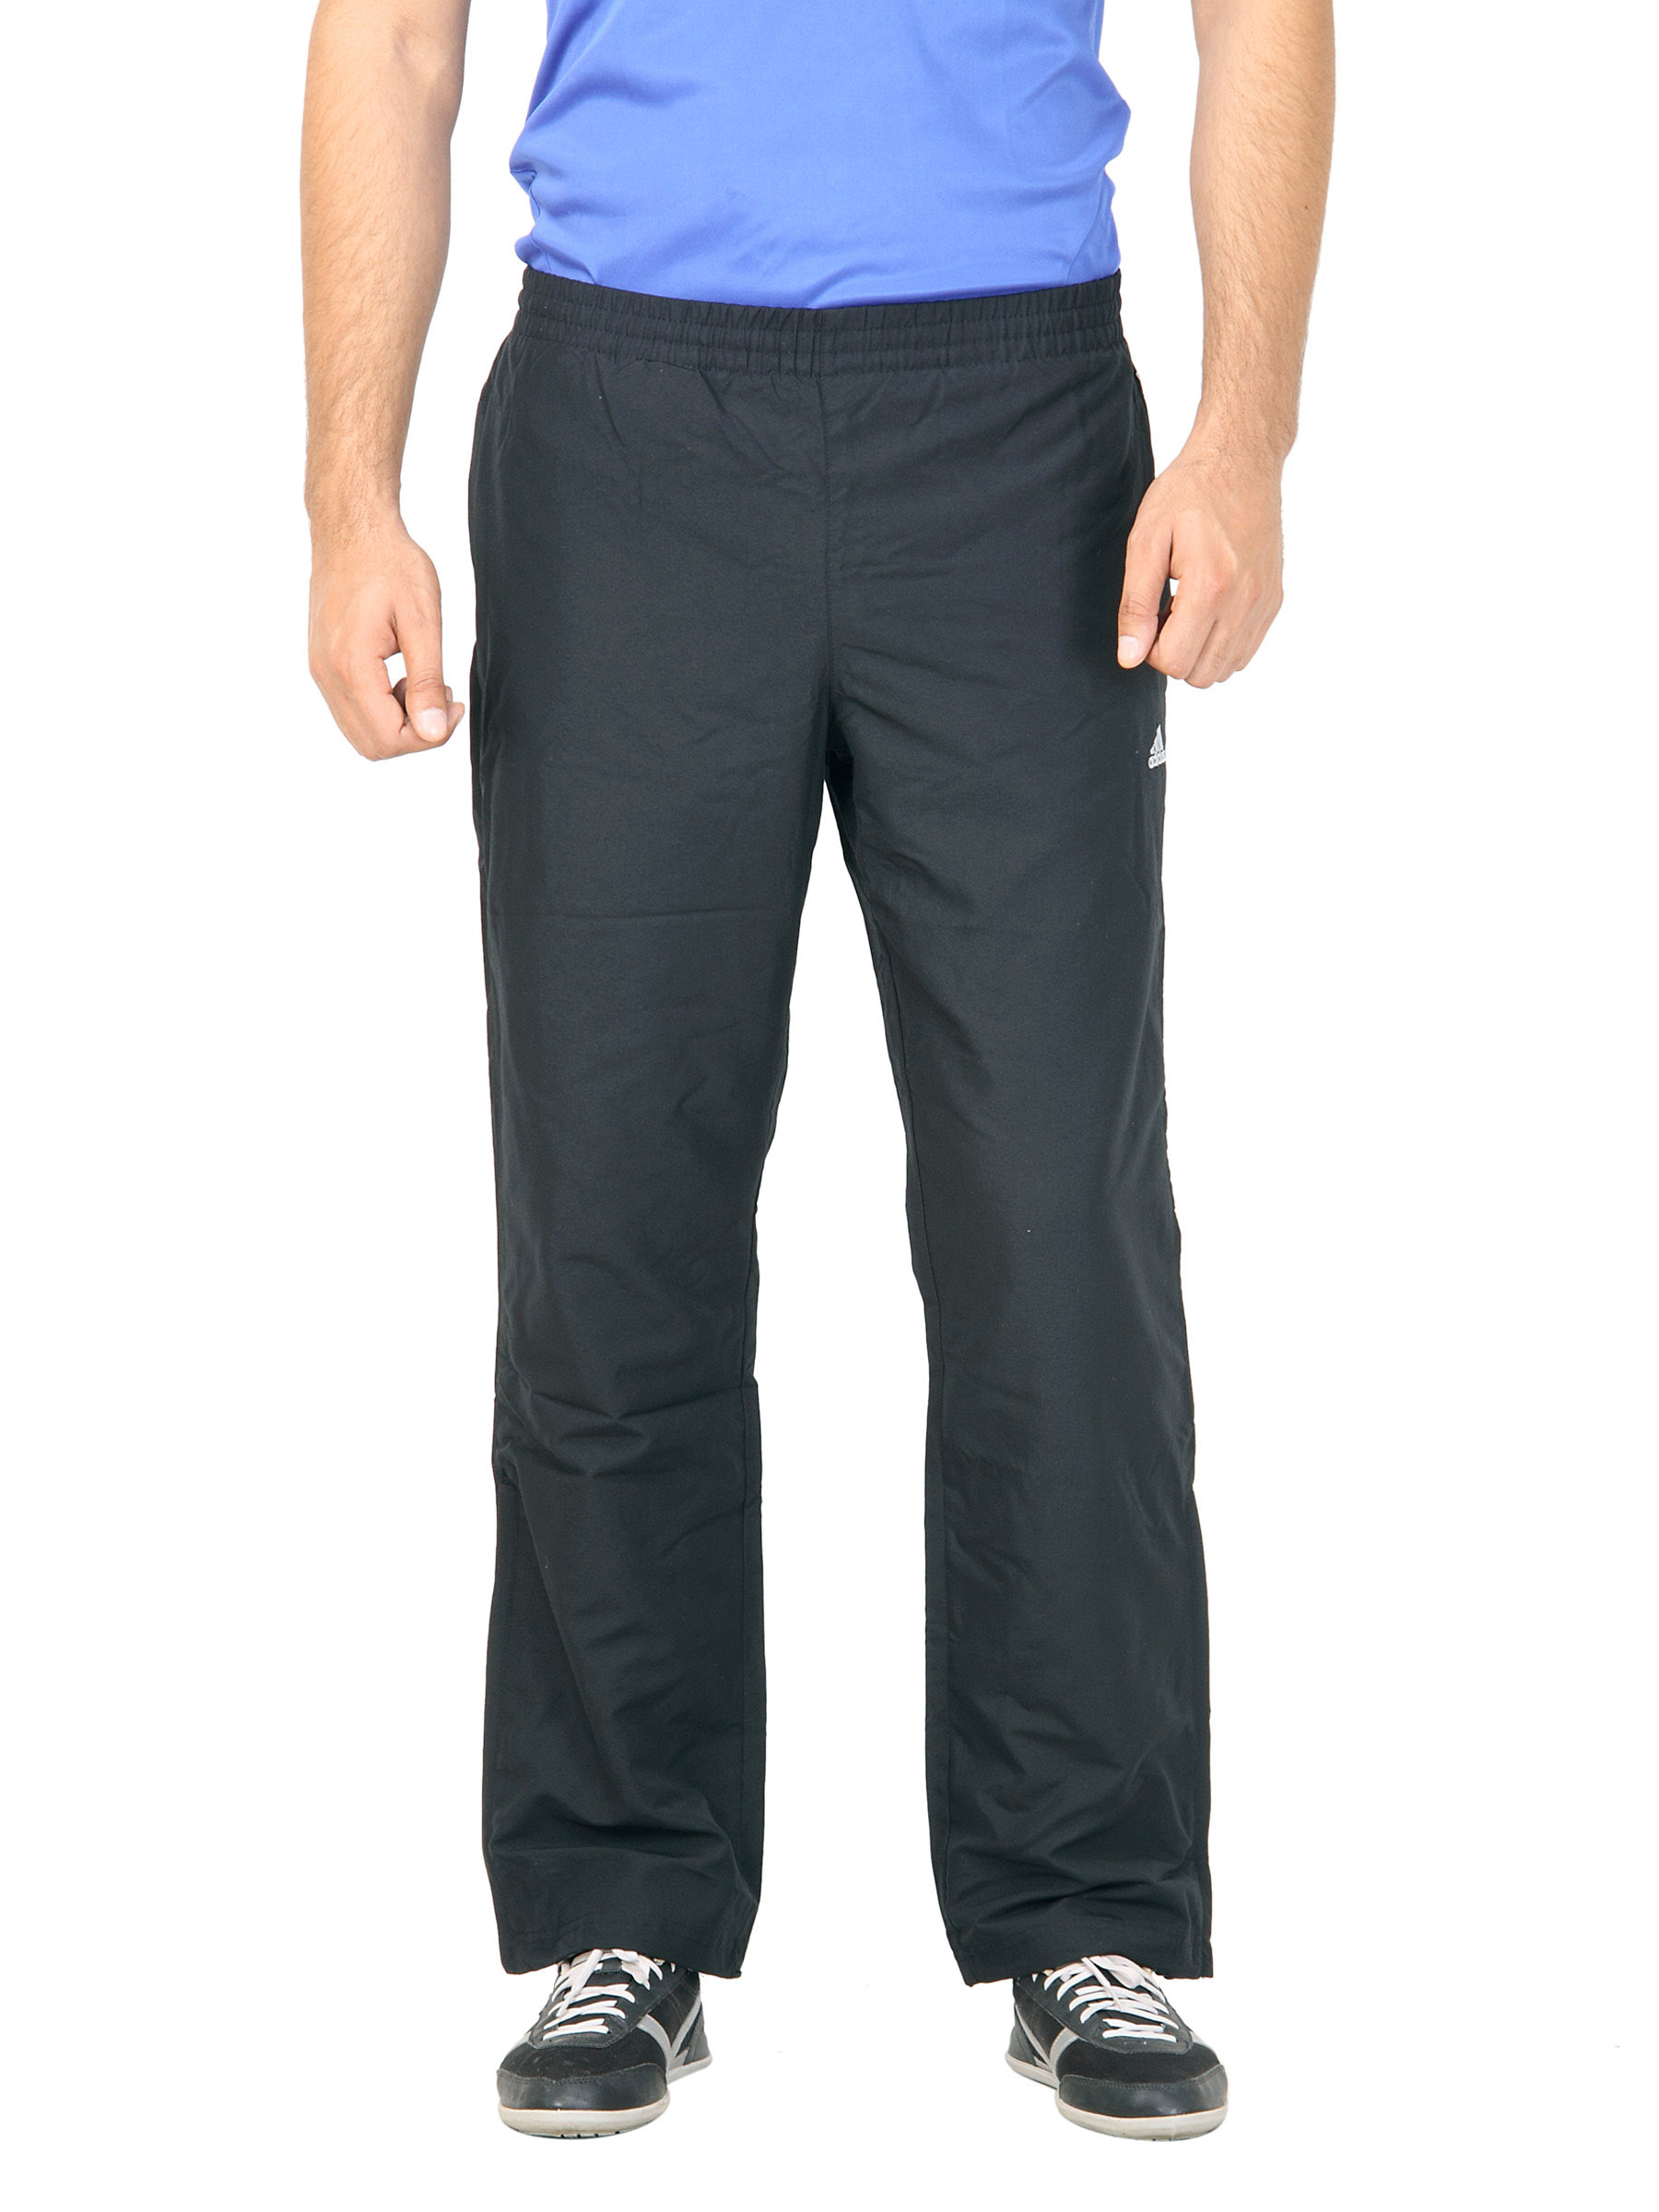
ADIDAS Men Solid Black Track Pant
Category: Apparel / Bottomwear / Track Pants
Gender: Men
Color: Black
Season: Fall 2011
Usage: Sports